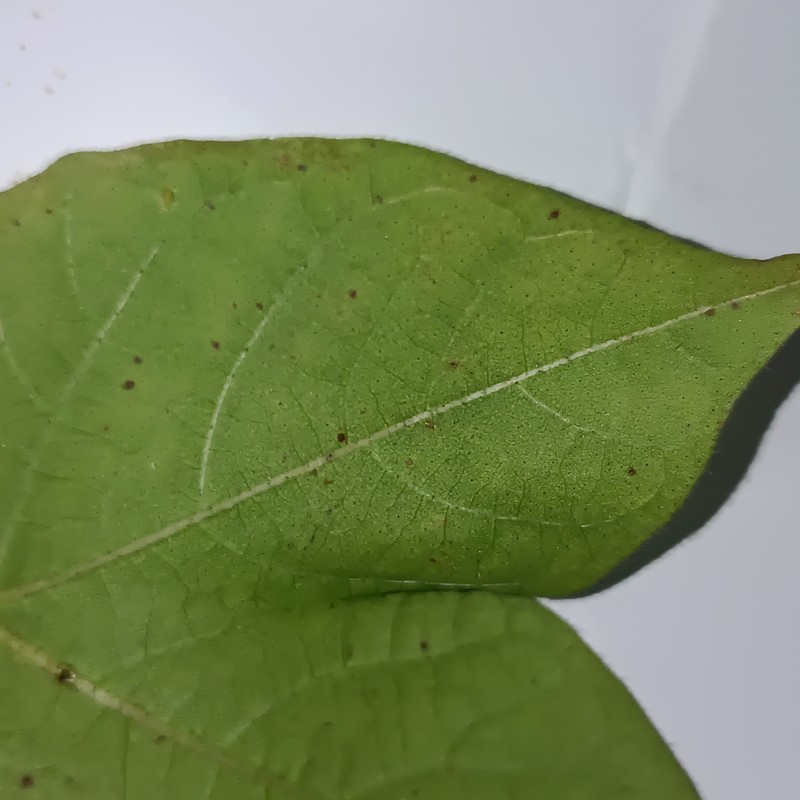
Label: Bacterial Blight